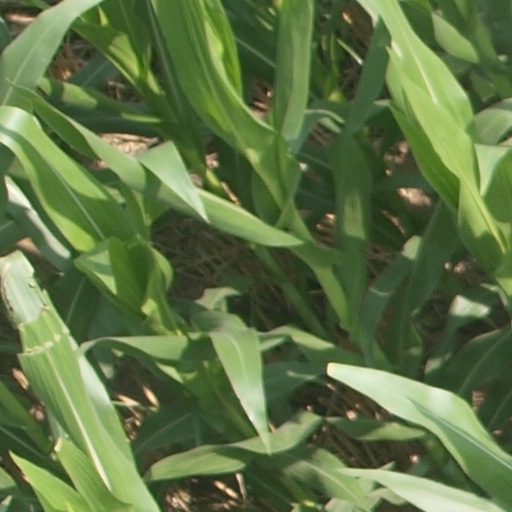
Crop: maize; corn